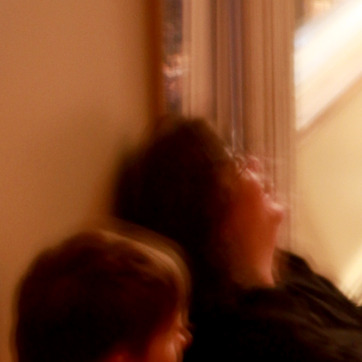
Material: hair